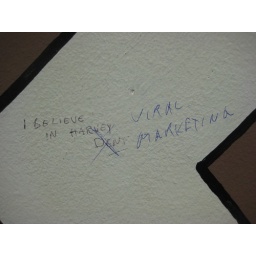
scrawled on the wall in the hall of columbia college's film building